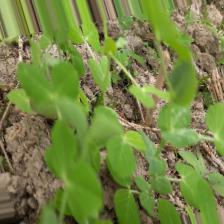
Label: Normal